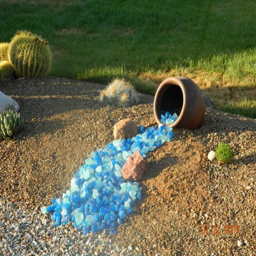
i could see this mixed in with other lush plants .